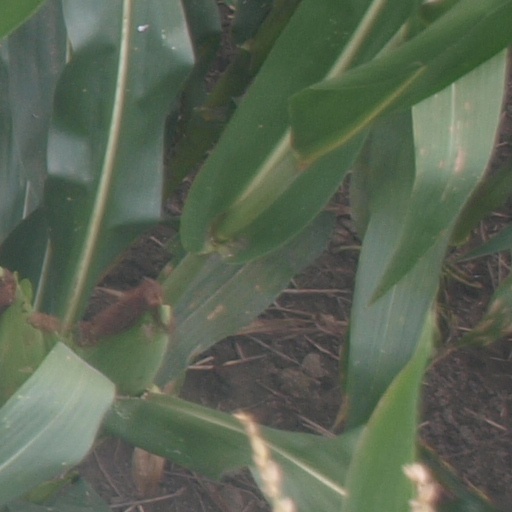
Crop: maize; corn